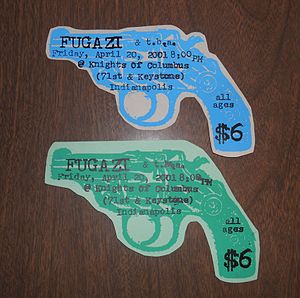
Fugazi / Diskografi / Album
Håndlavede billetter til en Fugazi koncert fra 2001, som blev afholdt i Indianapolis, Indiana.
Fugazi er et post-hardcore indie-rockband fra Washington D.C., dannet i 1987. De gennemgående medlemmer er Ian MacKaye, Guy Picciotto, Joe Lally, Brendan Canty, Colin Sears.